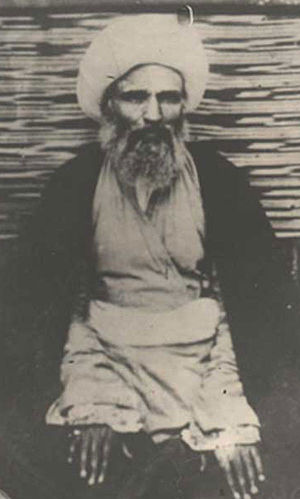
Mohammad Kazem Khorasani
Ayatollah Mohammad Kazem Khorasani var en iranskfødt Tolver Shia lærd. Han er bedst kendt for at have anvendt sin position til at øve indflydelse på den persiske grundlovsrevolution.